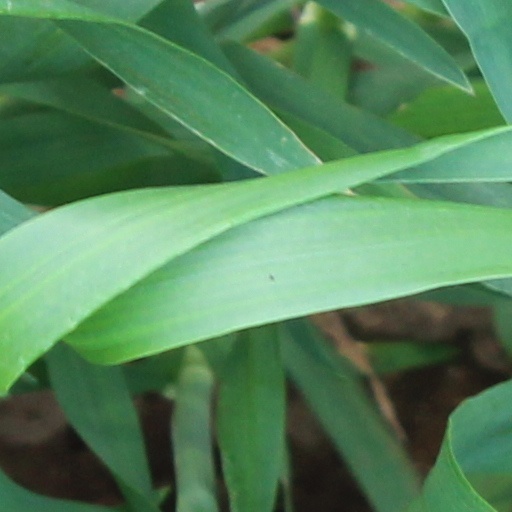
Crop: wheat